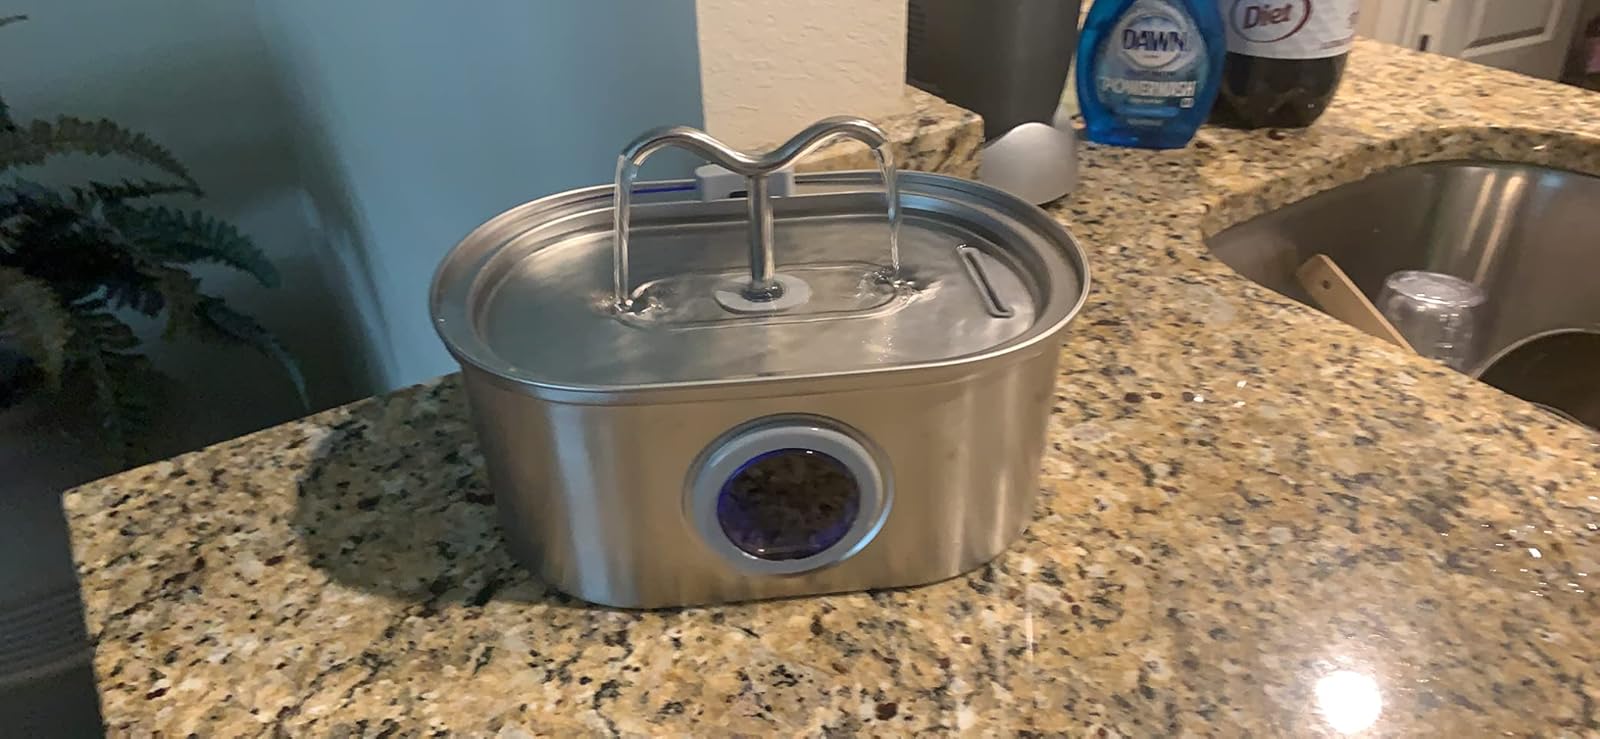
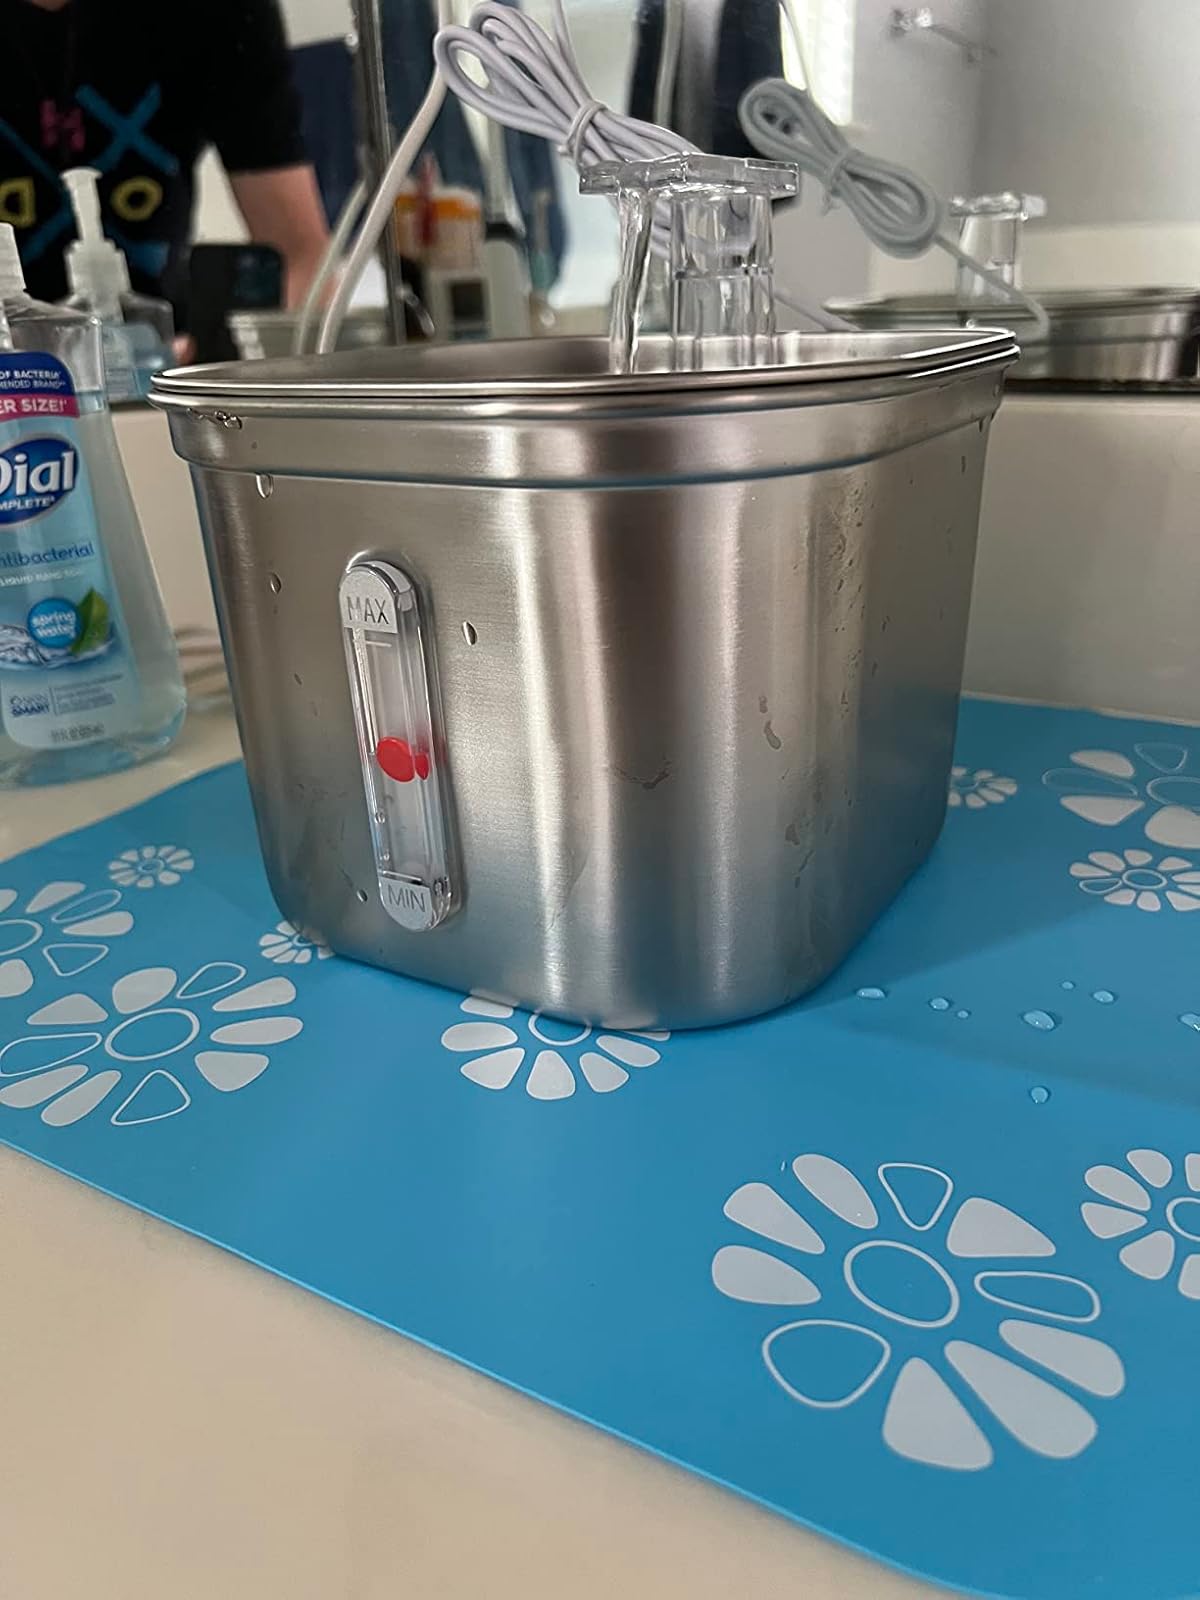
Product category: items_bowl
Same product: no